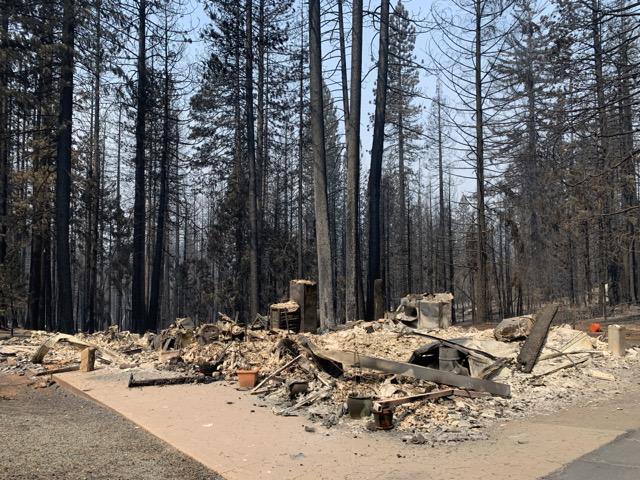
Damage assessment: destroyed